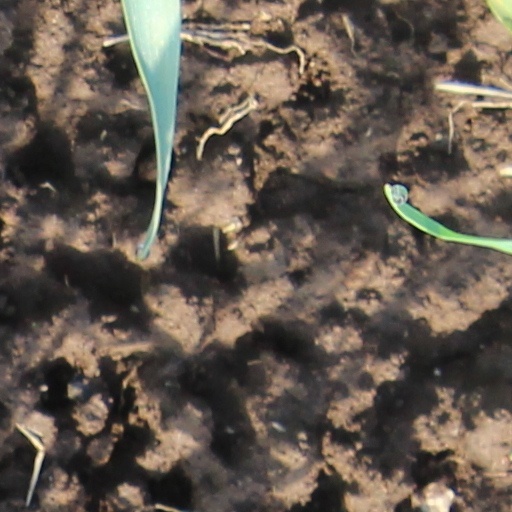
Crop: wheat